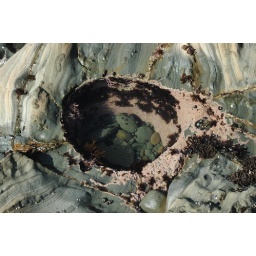
From Bay Bridge to Coquille River Bridge, Oregon. Water, beaches and forest near the ocean close to Sunset Beach, Oregon.